Mizugumo

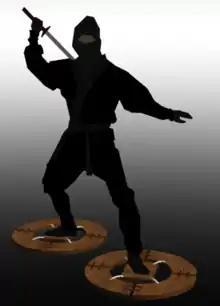
A ninja on "mizugumo" as commonly seen in popular media.

Mizugumo was a water crossing device used by ninja. In one description a device was worn like a harness around the hips and had small air pockets to keep the ninja afloat. Another description says that two were used and worn like shoes. The pockets were usually made of animal hide.